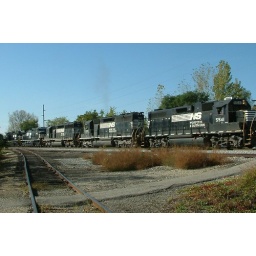
Five Norfolk Southern locomotives hitching up to train after dropping off grain cars in Monticello, Illinois at the grain elevator.